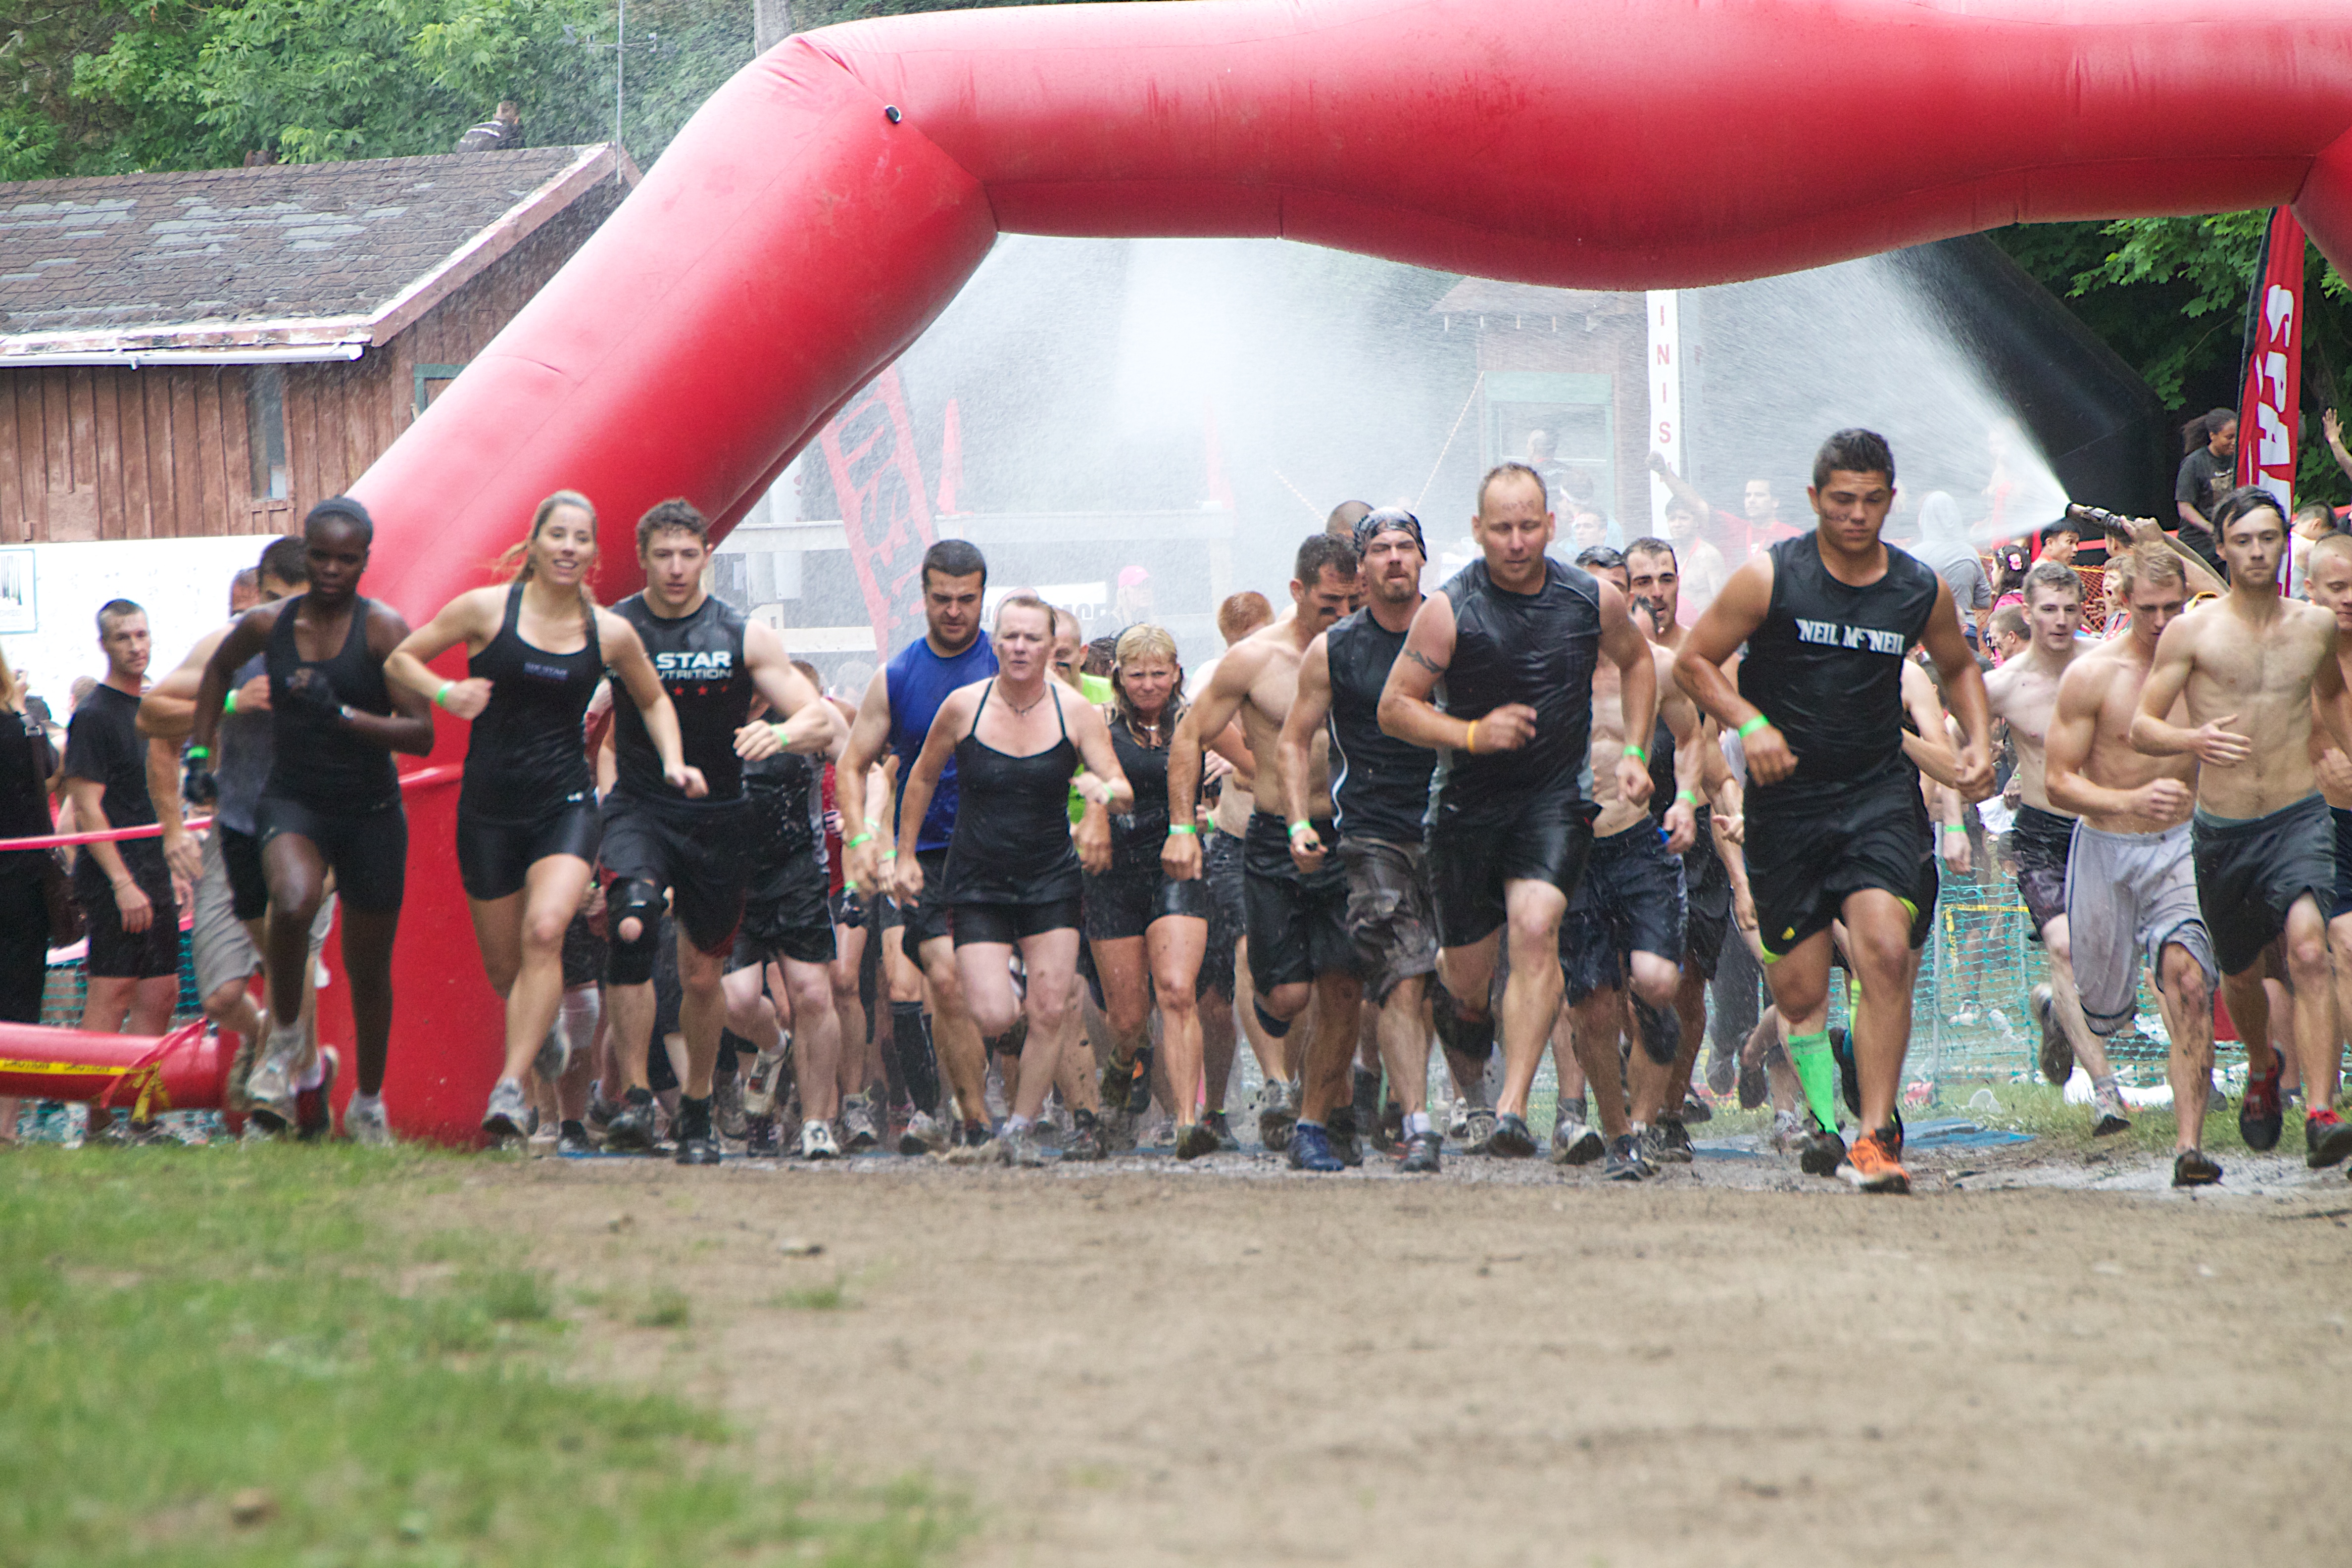
person, running, team, sports, endurance, spartanrace, athletics, triathlon, physical exercise, human action, endurance sports, duathlon, cross country running